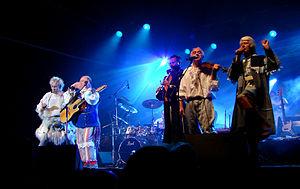
Nantes est une commune de l'ouest de la France, située au sud du Massif armoricain, qui s'étend sur les rives de la Loire, à 50 km de l'océan Atlantique.